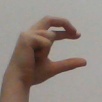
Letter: thal